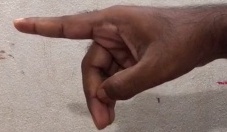
ASL sign: P